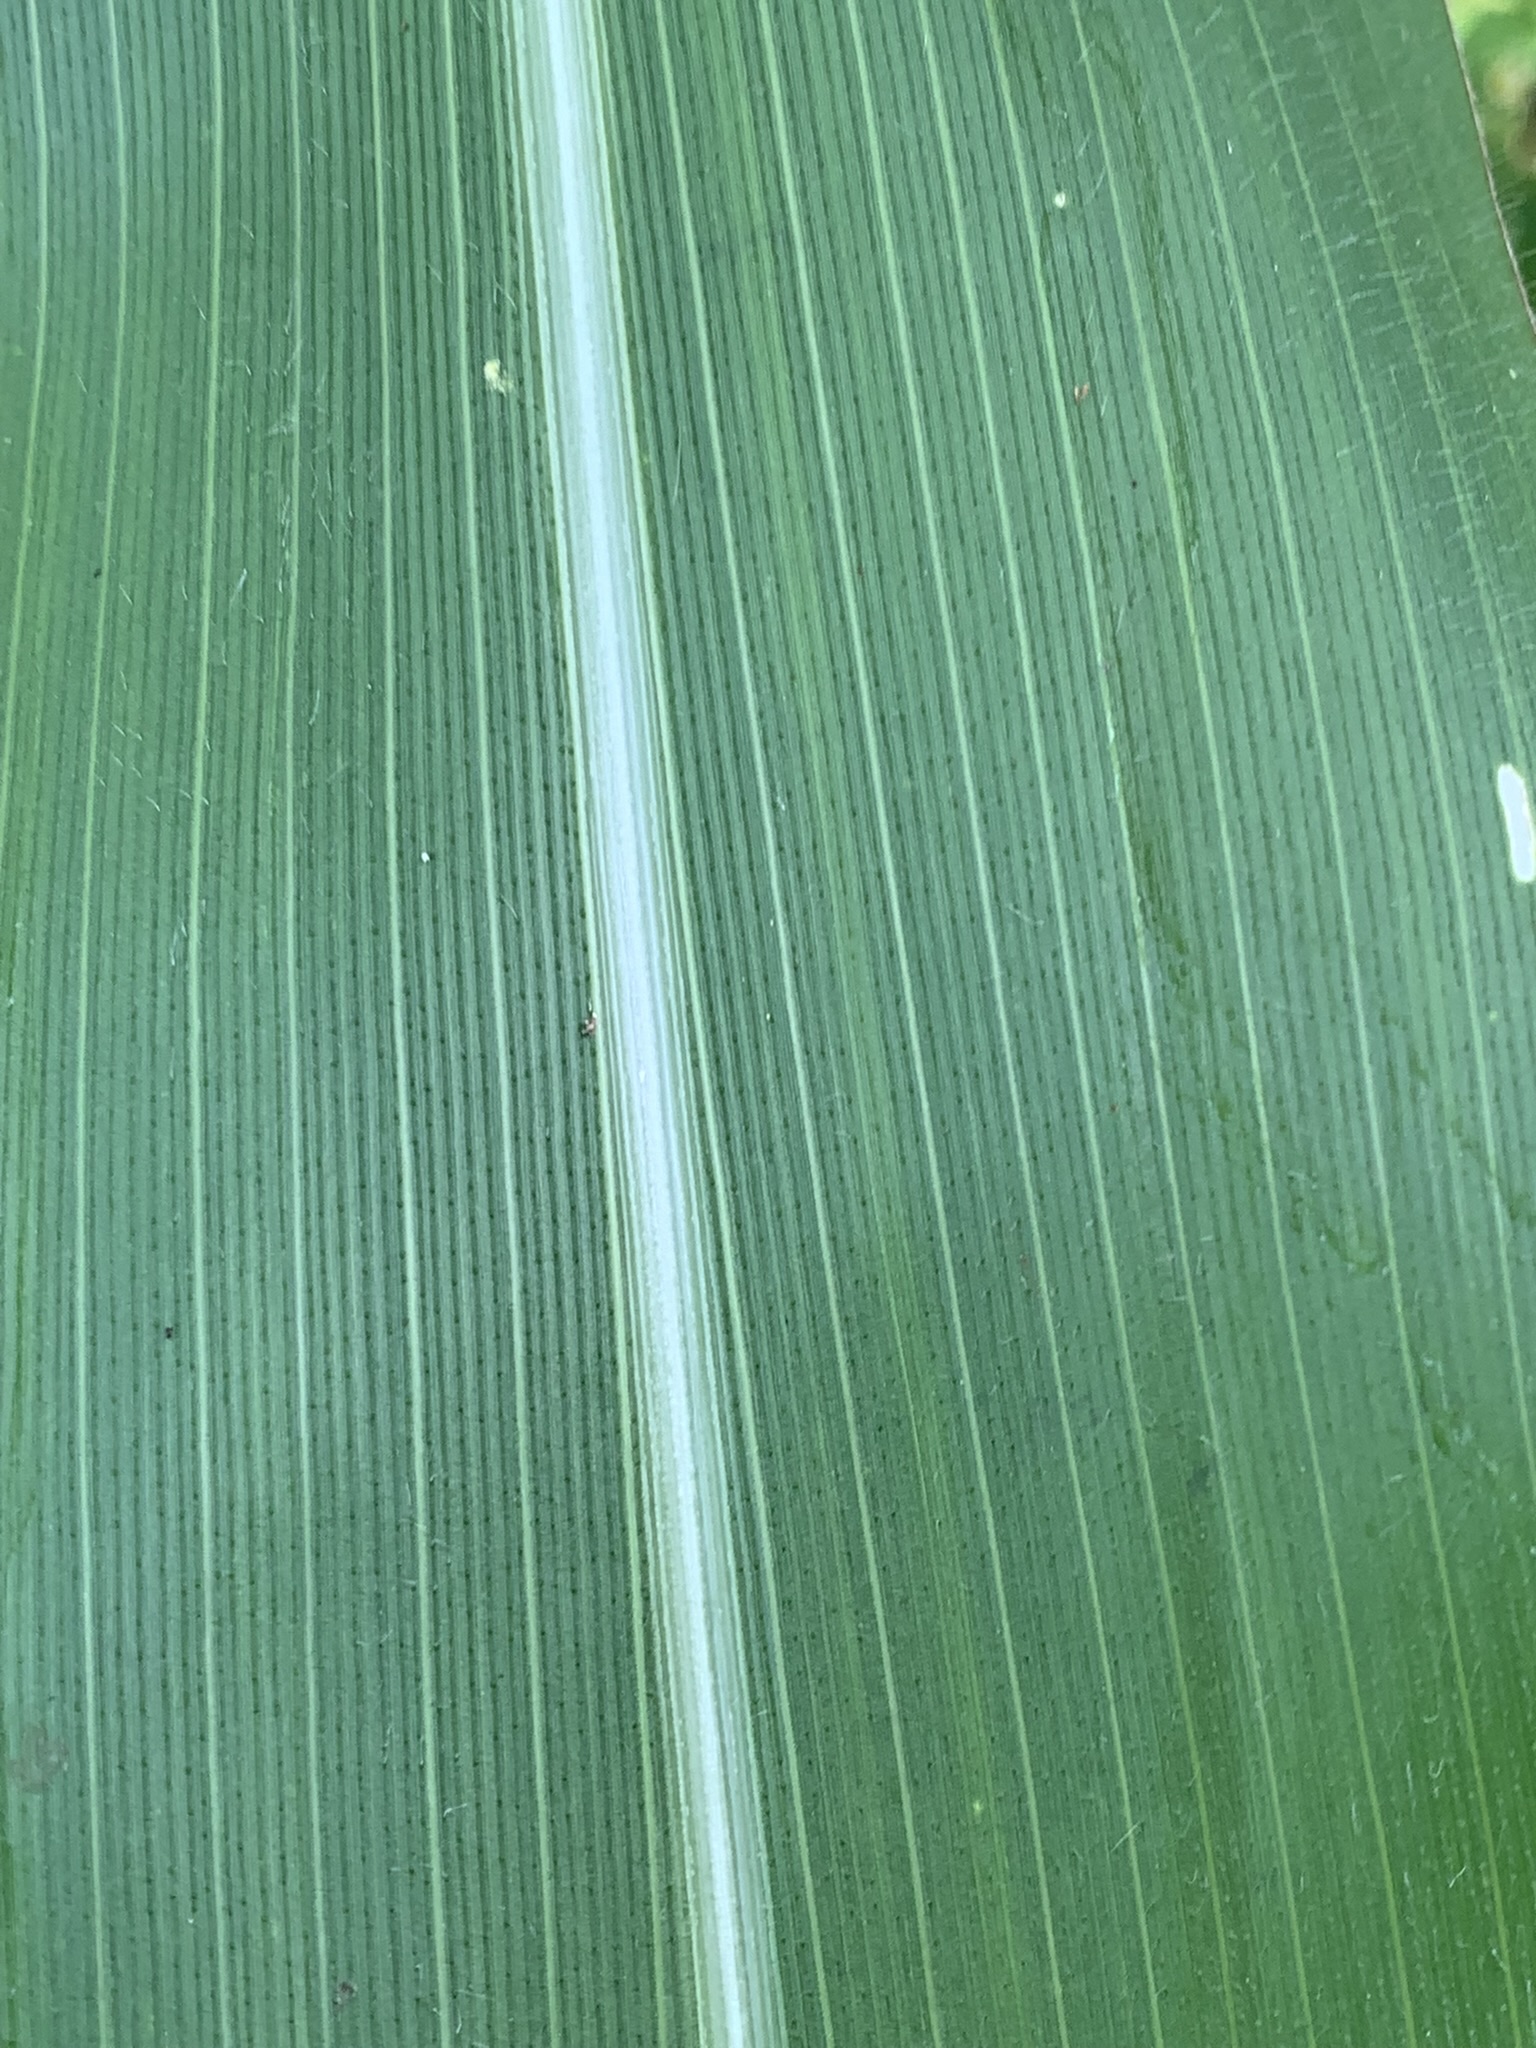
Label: Healthy